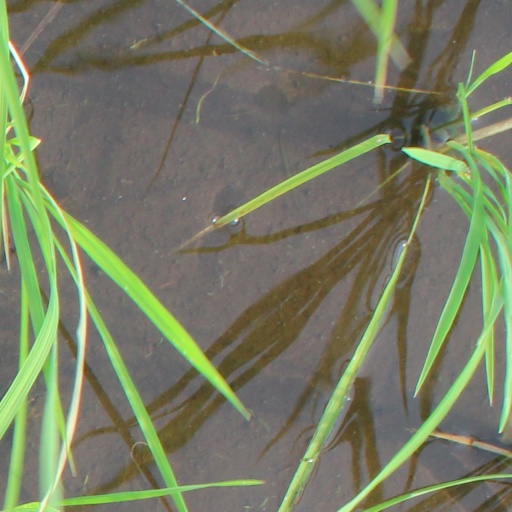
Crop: rice